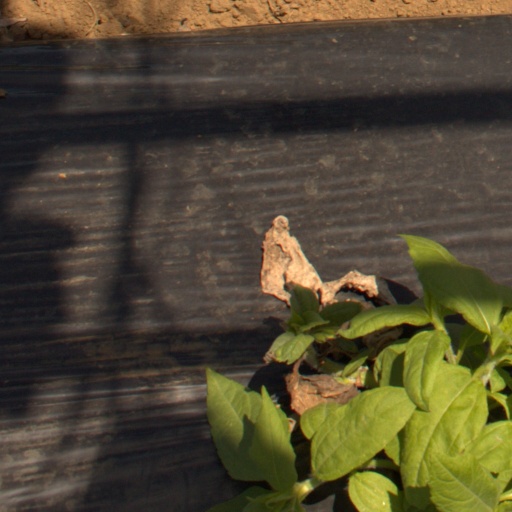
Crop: Jerusalem artichoke